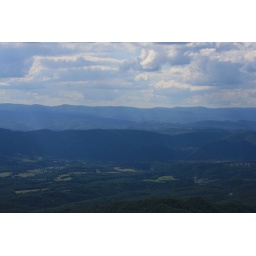
reddish knob in the blue ridge mountains